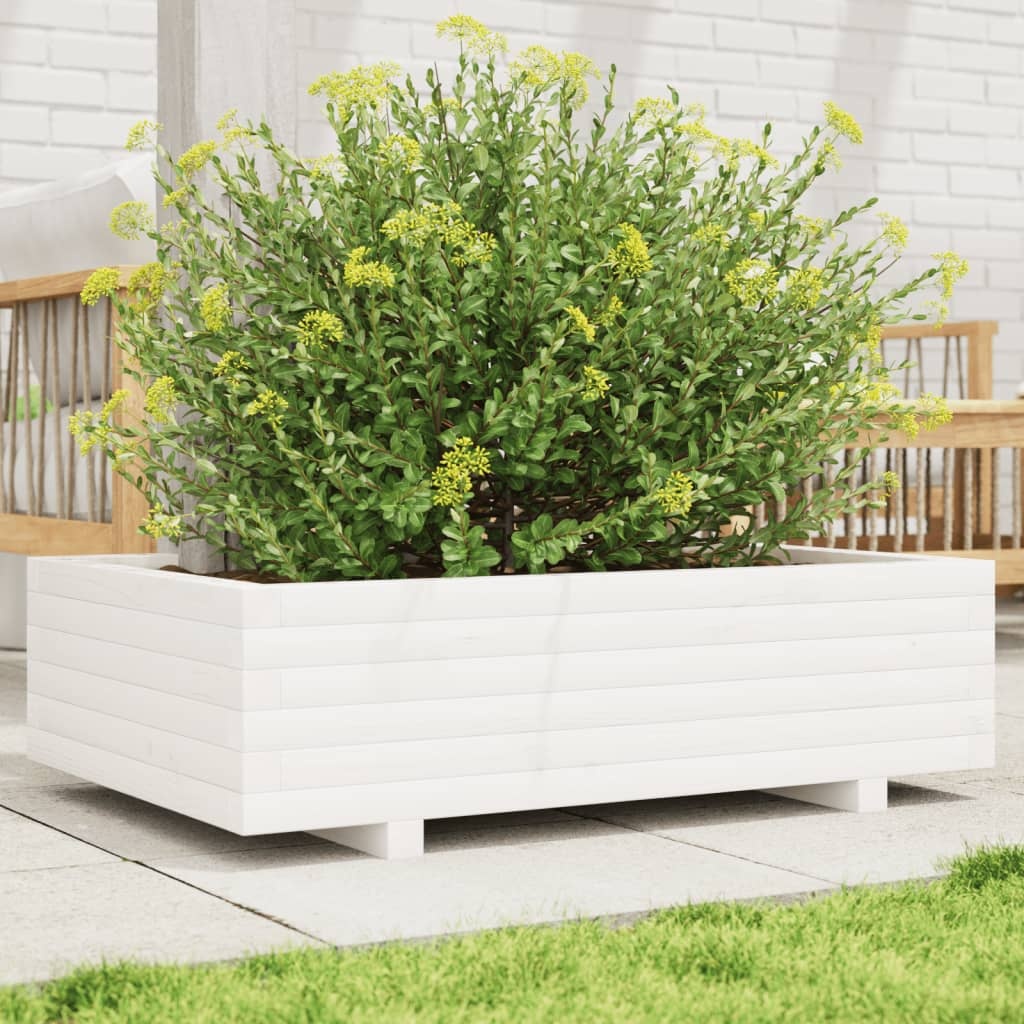
Garden Planter White 90x60x26.5 cm Solid Wood Pine
This wooden garden planter is an ideal choice for growing a variety of flowers or plants. Robust and stable frame: Solid pinewood is known for its strength and durability. Its straight grains and distinctive knots contribute to its rustic charm.Ample space: The garden planter is deep and wide enough to hold a large amount of soil and provide ample space for your plants, vegetables, herbs, and flowers.Decorative function: This planter can hold your favourite plants or flowers, which is ideal for your garden as decoration. Colour: White Material: Solid pinewood Overall dimensions: 90 x 60 x 26.5 cm (W x D x H) Internal dimensions: 82.5 x 52.5 x 19.5 cm (W x D x H) Assembly required: Yes
Brand: vidaXL
Category: Home & Garden > Lawn & Garden > Gardening > Pots & Planters